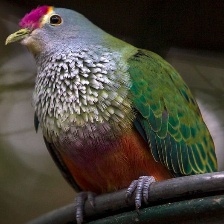
Species: SCARLET CROWNED FRUIT DOVE
Scientific name: PTILINOPUS INSULARIS